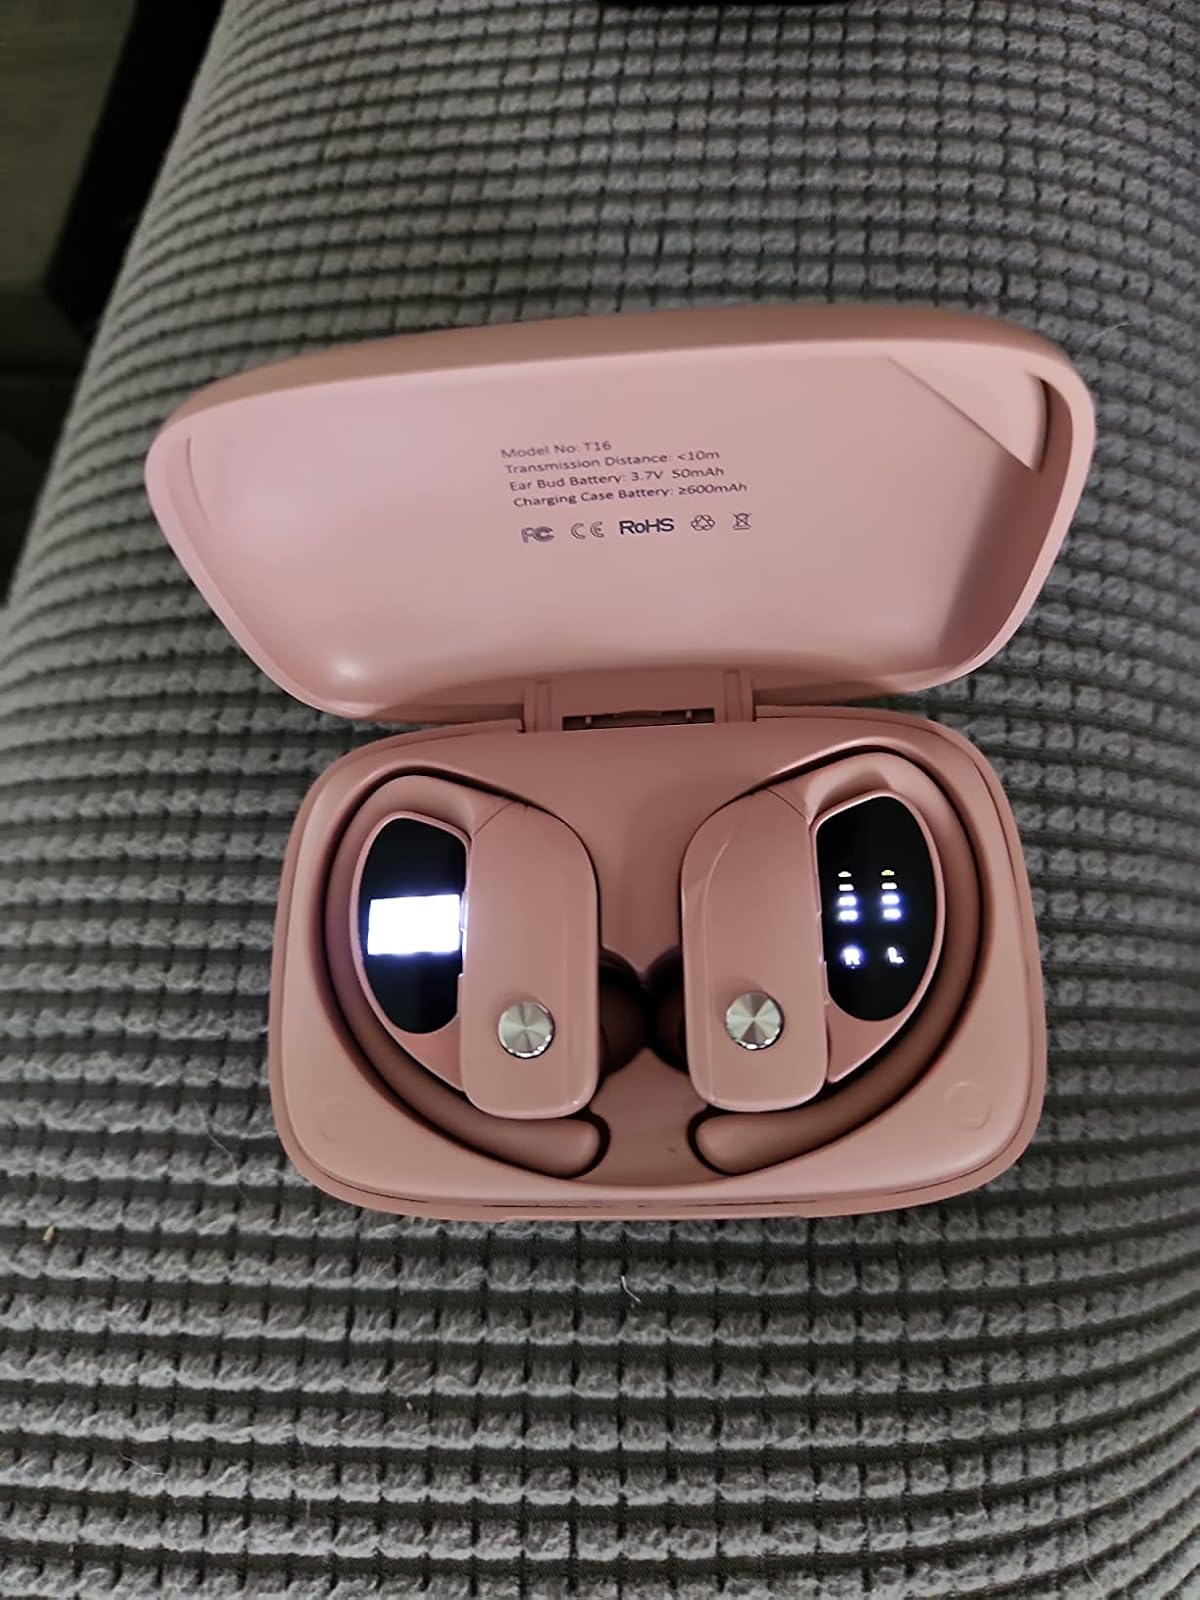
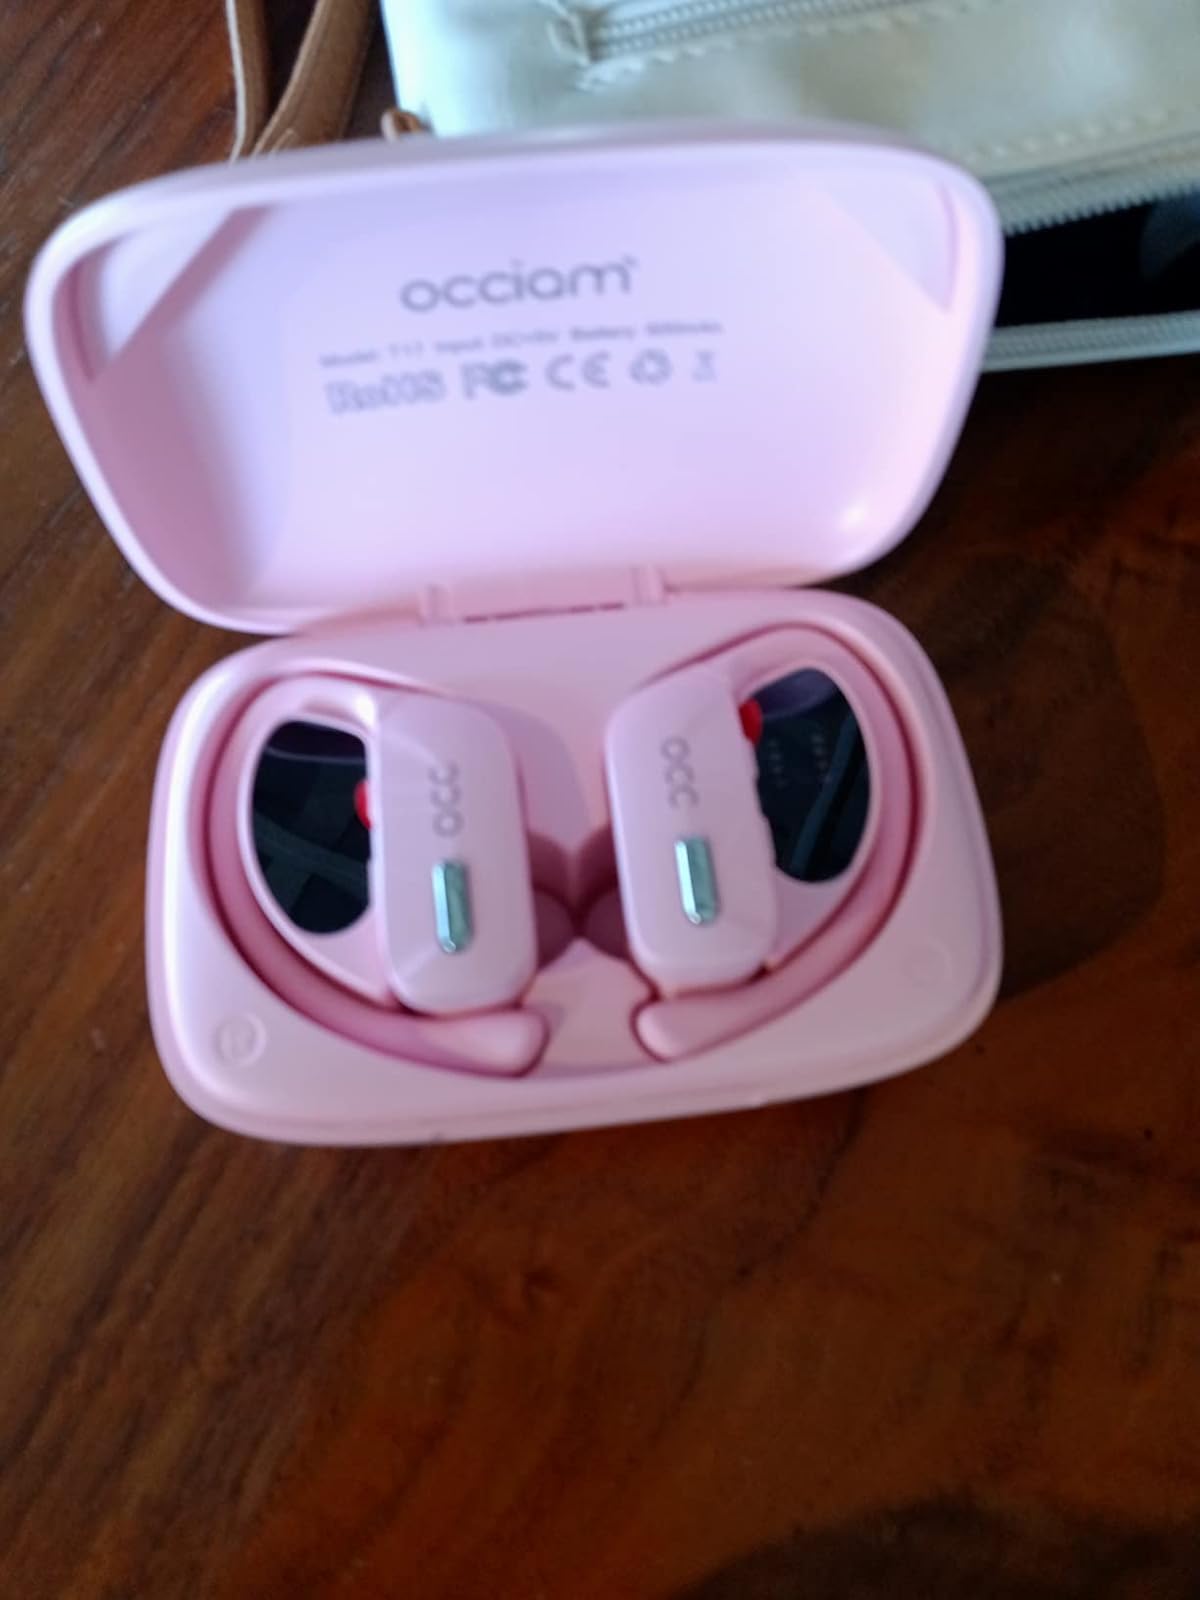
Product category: earbuds
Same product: no